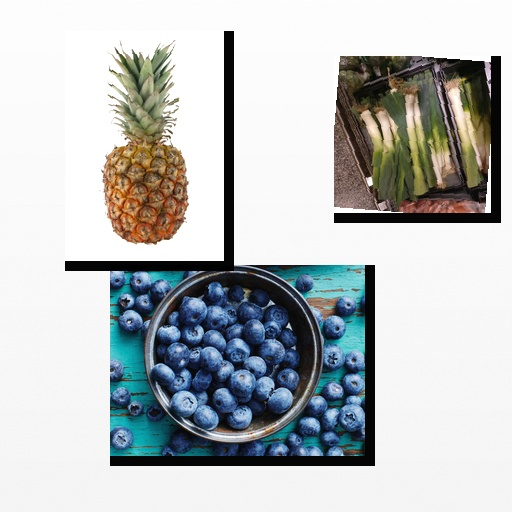
Food items: pineapple, leek, blueberry